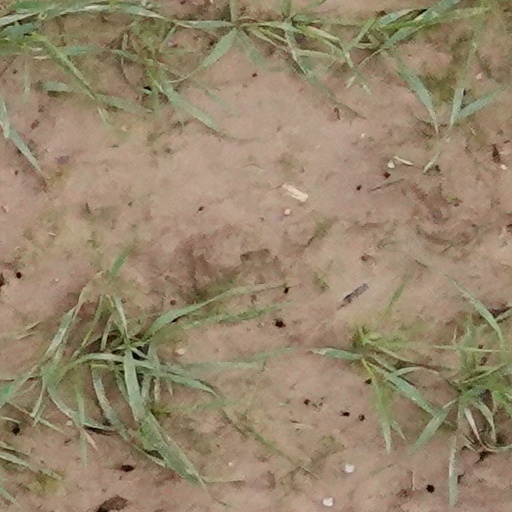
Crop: wheat